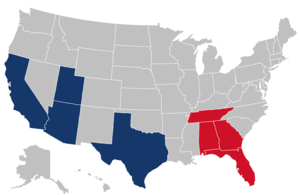
La saison 2019 de l'Alliance of American Football est la 1ʳᵉ saison de l'histoire de l'Alliance of American Football.